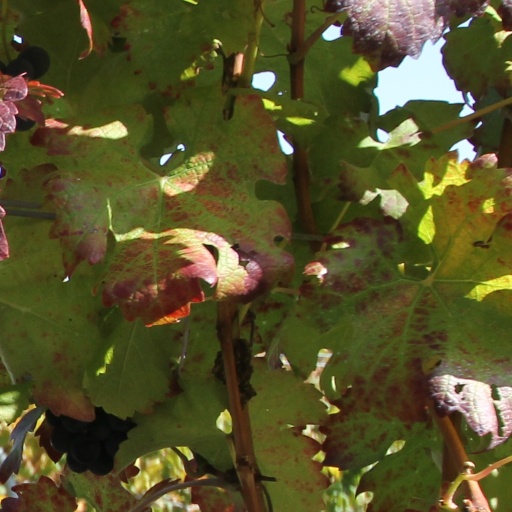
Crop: grape